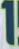
Number: 1